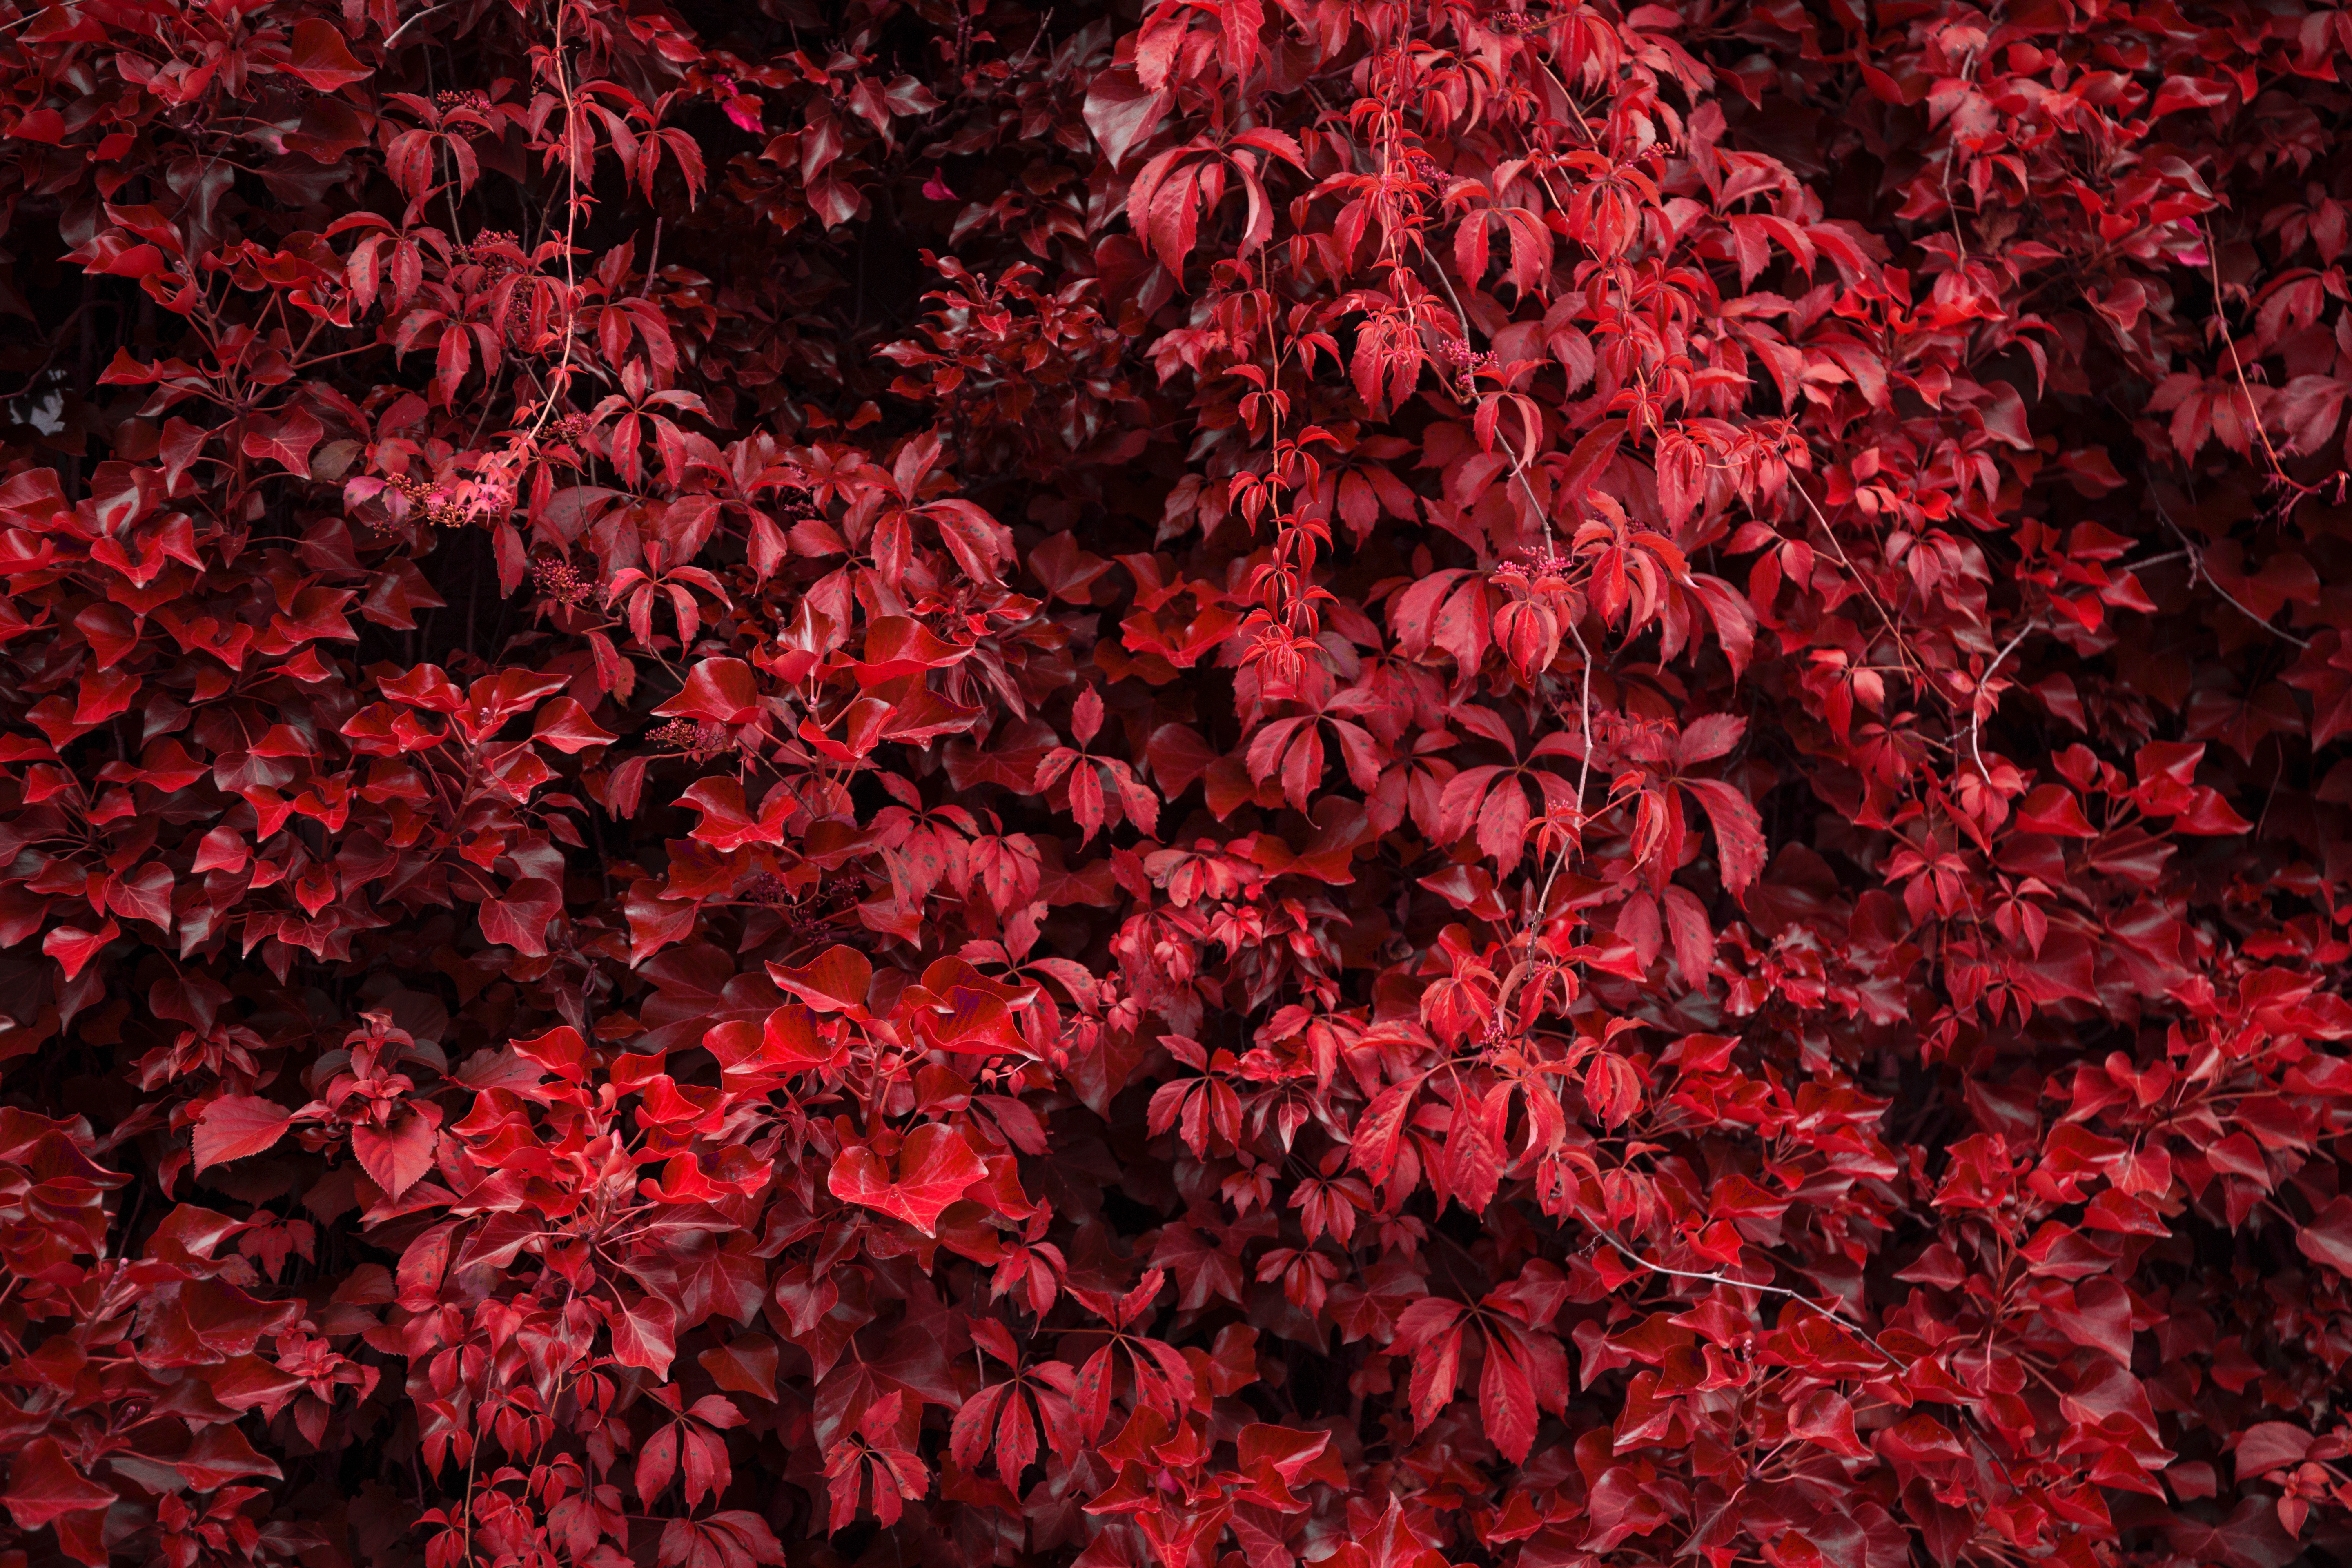
tree, branch, plant, leaf, flower, petal, red, autumn, season, maple tree, maple leaf, shrub, flowering plant, woody plant, land plant